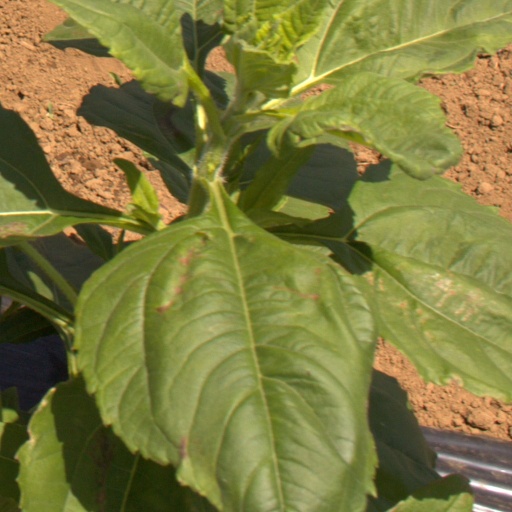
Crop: Jerusalem artichoke